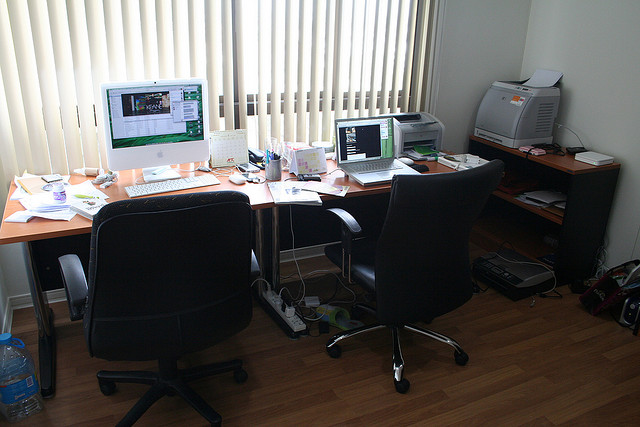
user: Given an image and a question. Answer the question in a short answer. Question: Who is credited for inventing these electronic devices? Short Answer:
assistant: steve job